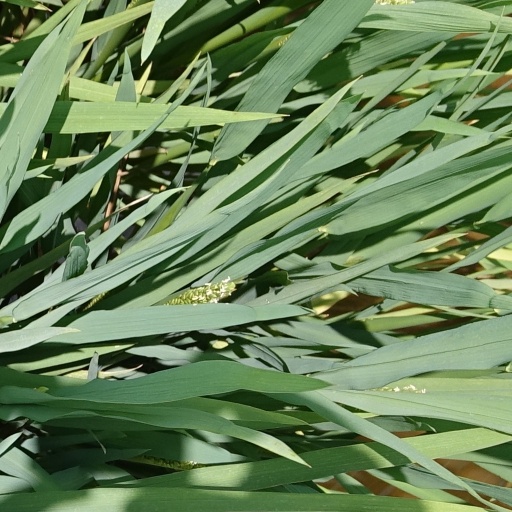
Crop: rice